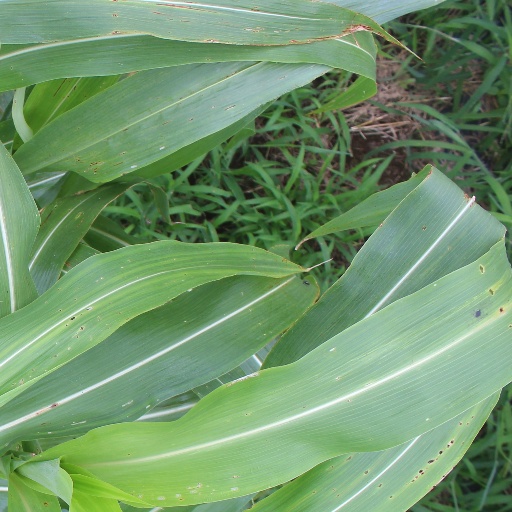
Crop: sorghum